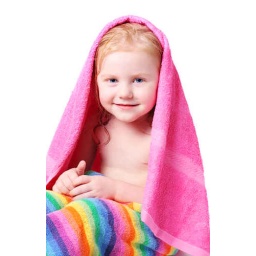
little girl in towel